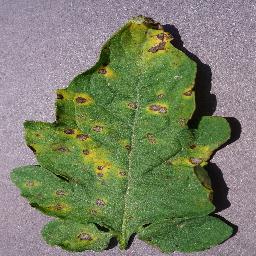
Label: Tomato___Septoria_leaf_spot